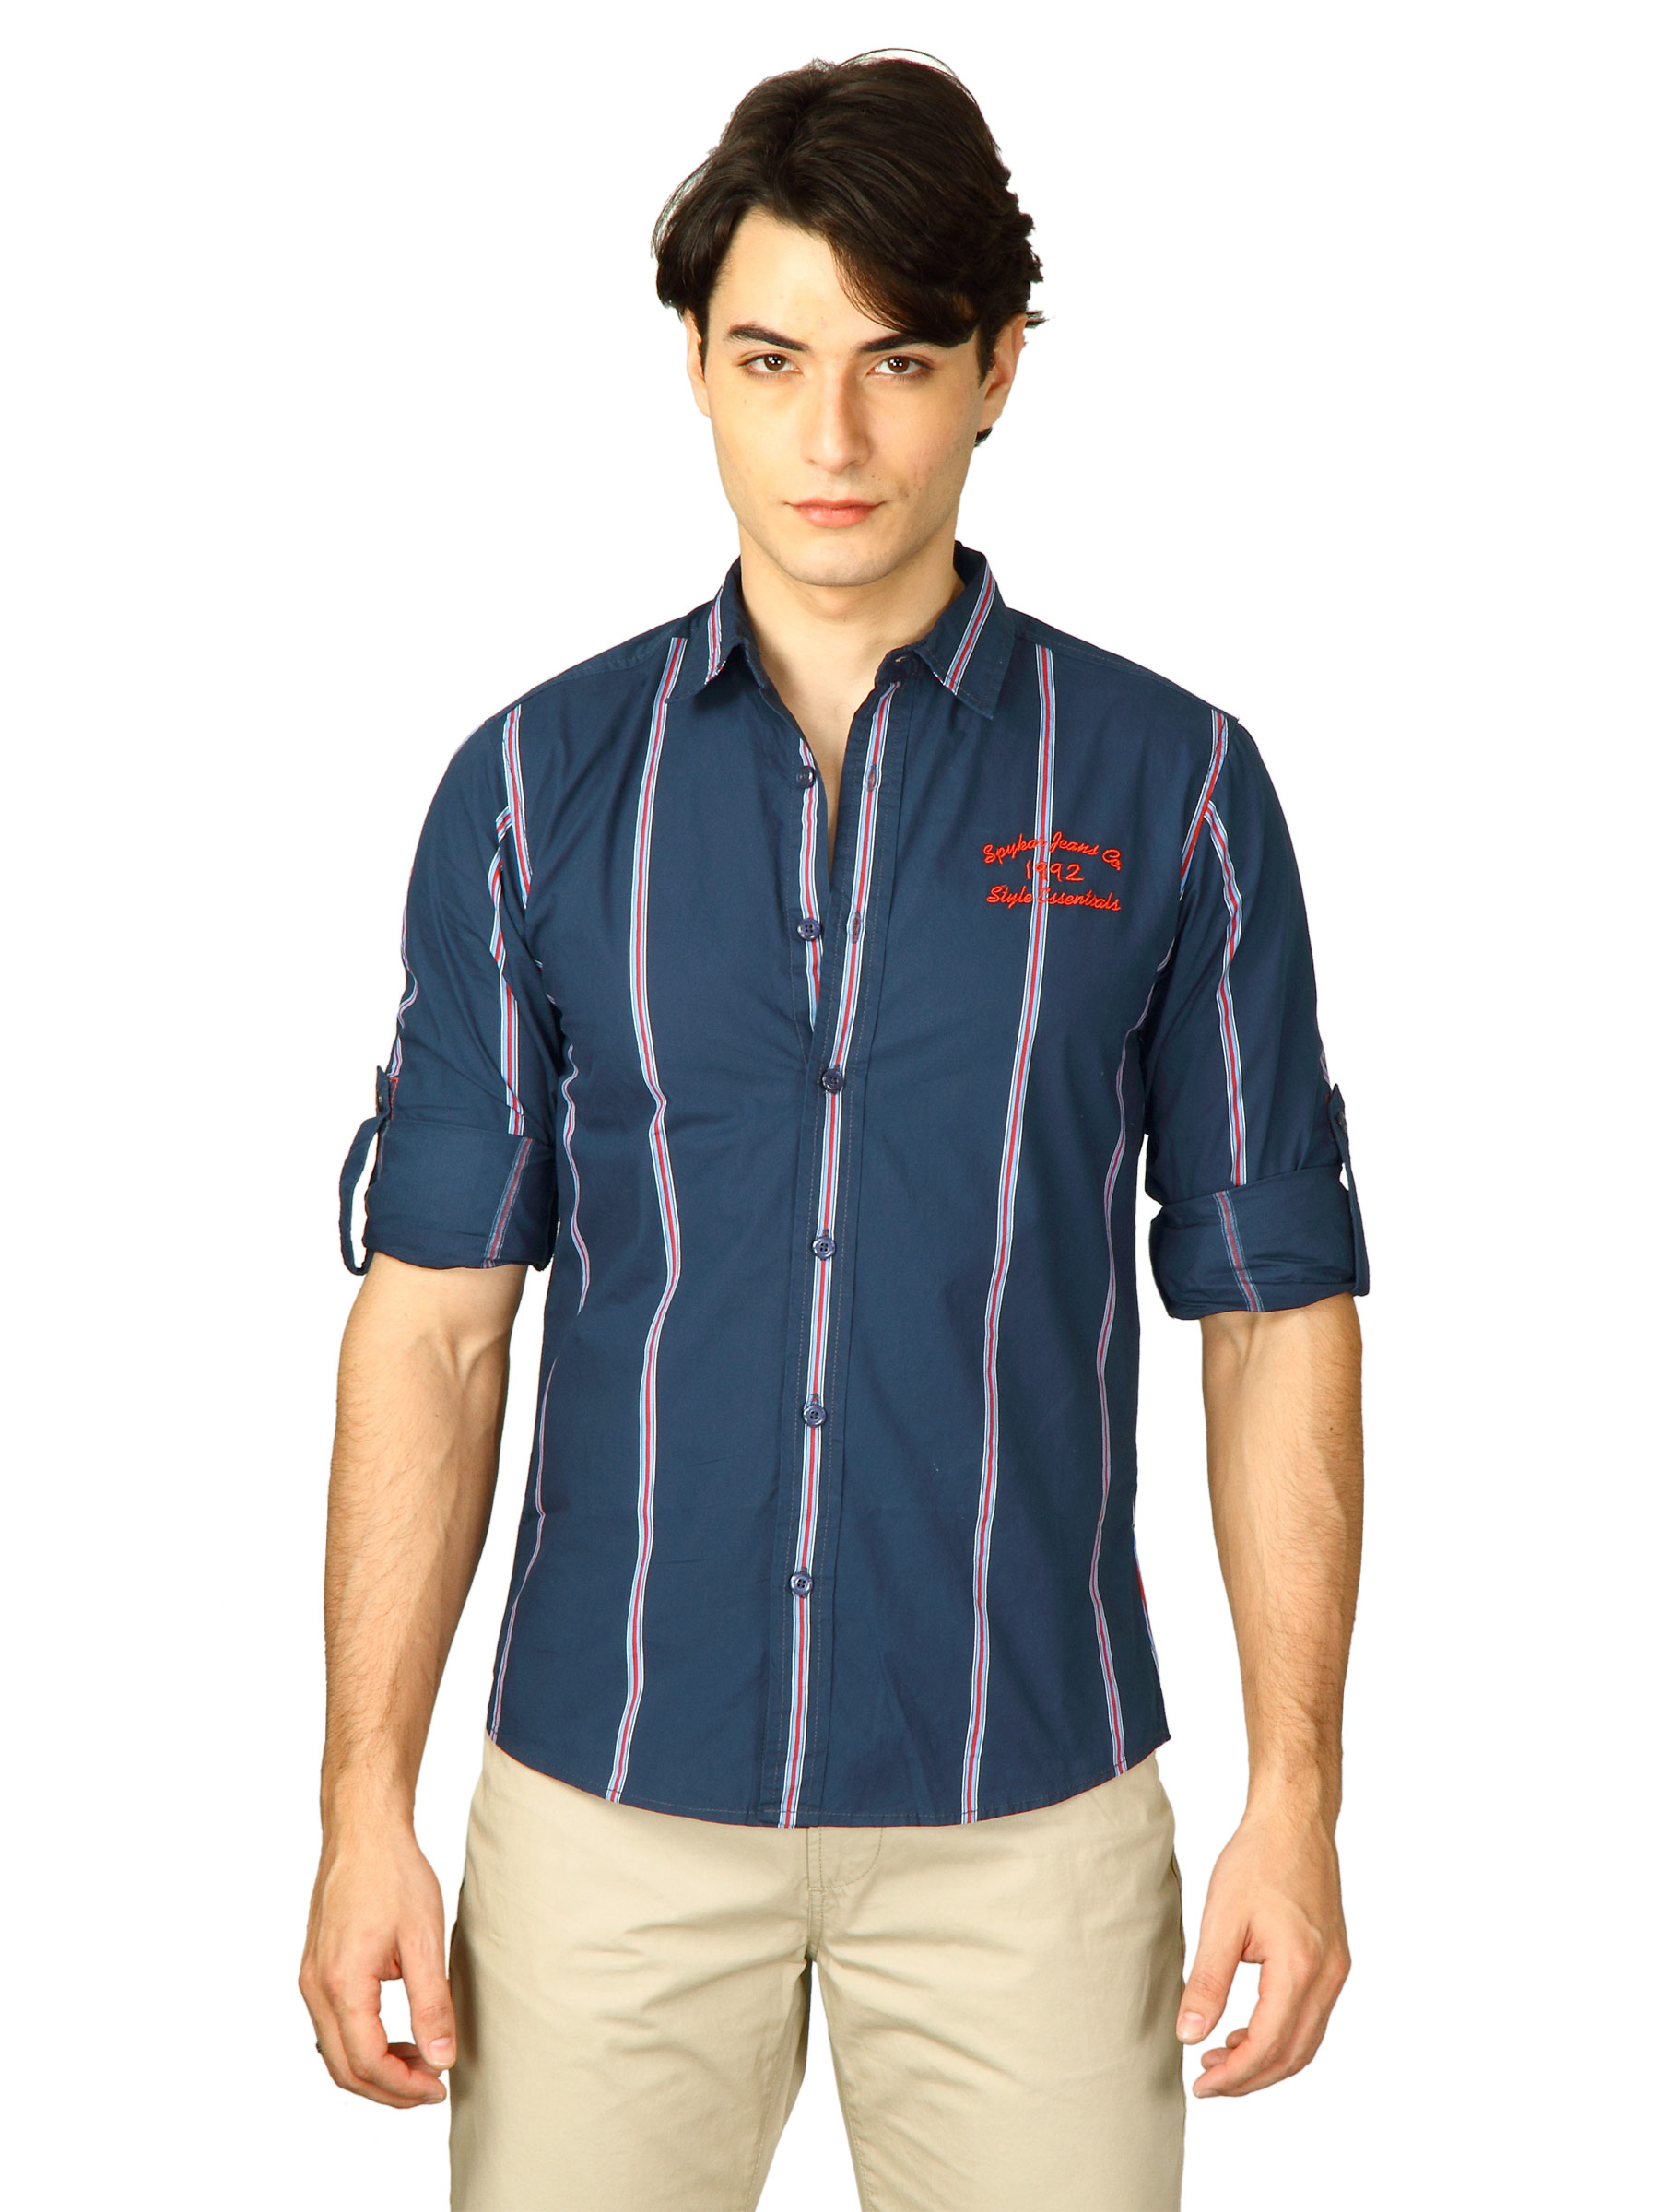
Spykar Men Range Blue-White Stripes Blue Shirts
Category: Apparel / Topwear / Shirts
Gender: Men
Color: Blue
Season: Fall 2011
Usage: Casual